The Nightmare (2015 American film)

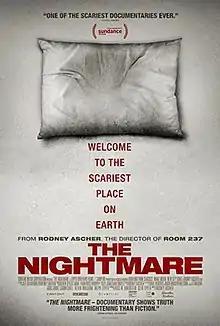
Theatrical release poster

The Nightmare is a 2015 American documentary film directed by Rodney Ascher. The film had its world premiere on January 26, 2015 at the Sundance Film Festival and focuses on the topic of sleep paralysis. Ascher chose his subject because it had happened to him in the past.